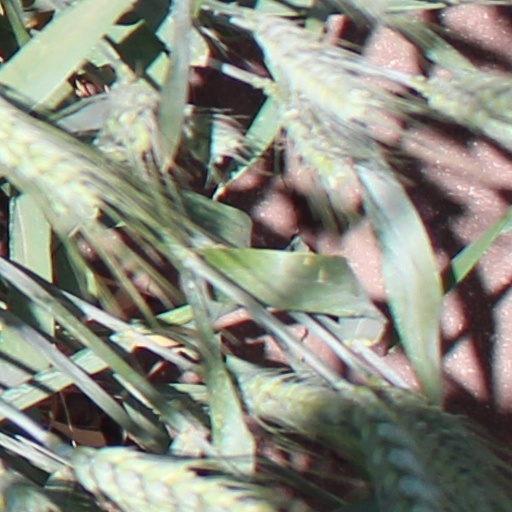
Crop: wheat